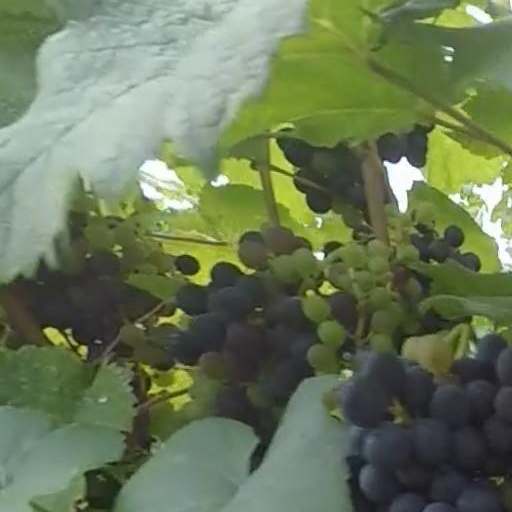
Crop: grape